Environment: real
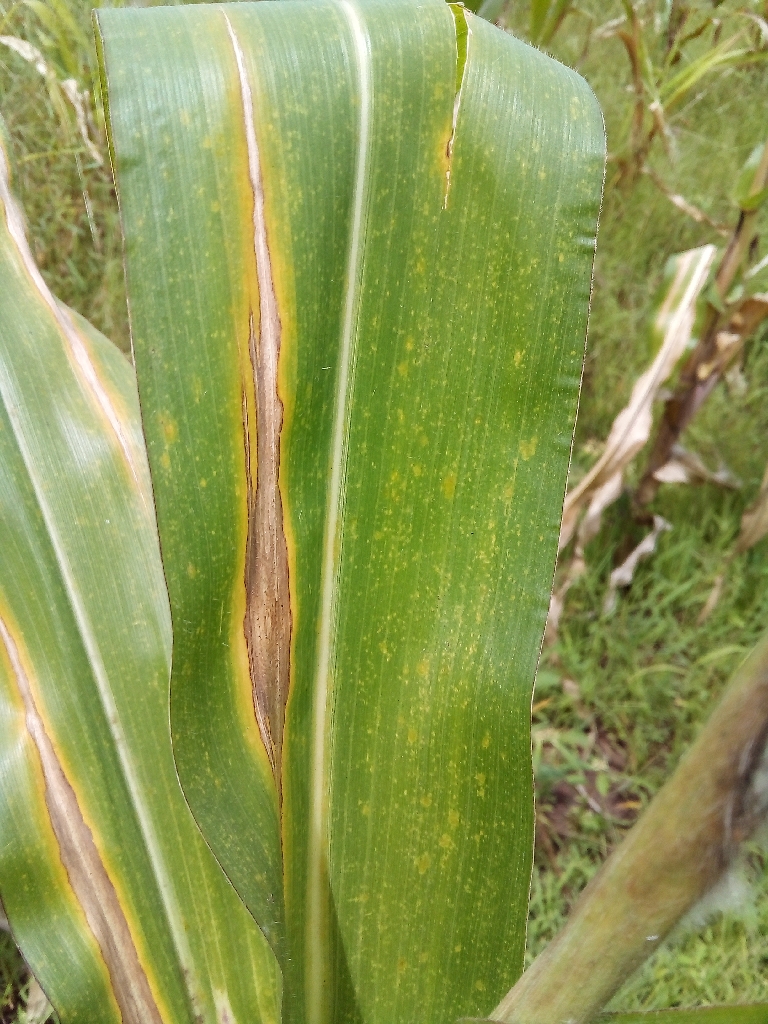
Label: northern_corn_leaf_blight